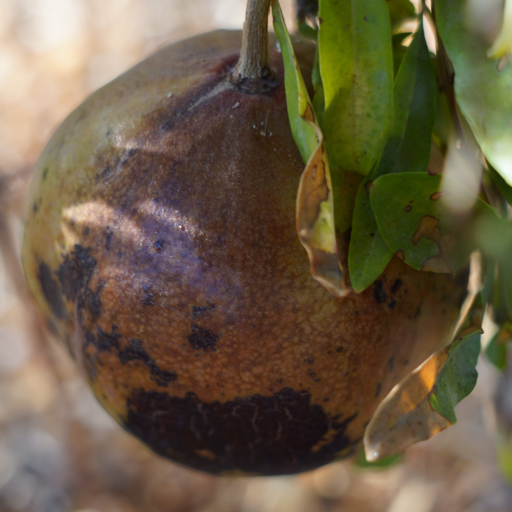
Label: Colletotrichum spp